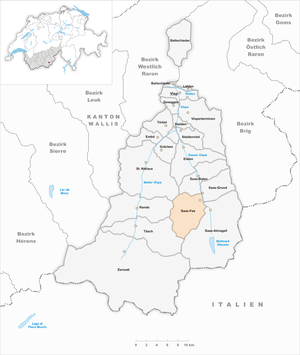
Saas-Fee est une commune suisse du canton du Valais, située dans le district de Viège, au-dessus de Saas-Grund, dans la vallée de Saas.